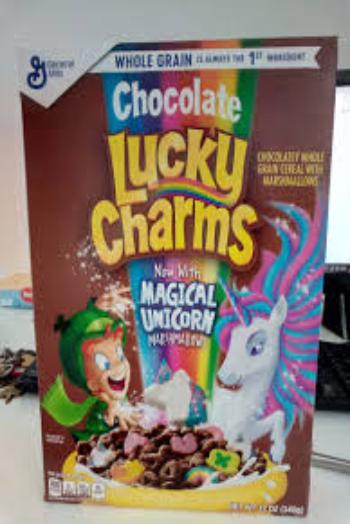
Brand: Chocolate Lucky Charms
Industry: Food